Matilda Coxe Stevenson

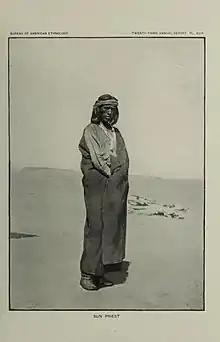
Photograph of Zuñi Sun Priest taken with camera circa 1890s from "The Zuni Indians: Their Mythology Esoteric Fraternities and Ceremonies"

After 16 years of a collaborative marriage, Matilda Stevenson lost her husband to Rocky Mountain fever. James Stevenson passed away on July 25, 1888. She was adamant that she would continue her husband's work and the work that she had started. In 1890 John Wesley Powell hired Stevenson as an assistant ethnologist, the first woman employed by Bureau of American Ethnology of the Smithsonian Institution, initially to organize his notes and later taking on a bigger role and leading her own research. However, such an undertaking would not be possible for a woman alone, so Powell assigned Stevenson an assistant, May S. Clark, who held this post until Stevenson's death. She took many of the photographs that filled Stevenson's masterwork, "The Zuñi Indians: Their Mythology, Esoteric Fraternities, and Ceremonies" (1904).